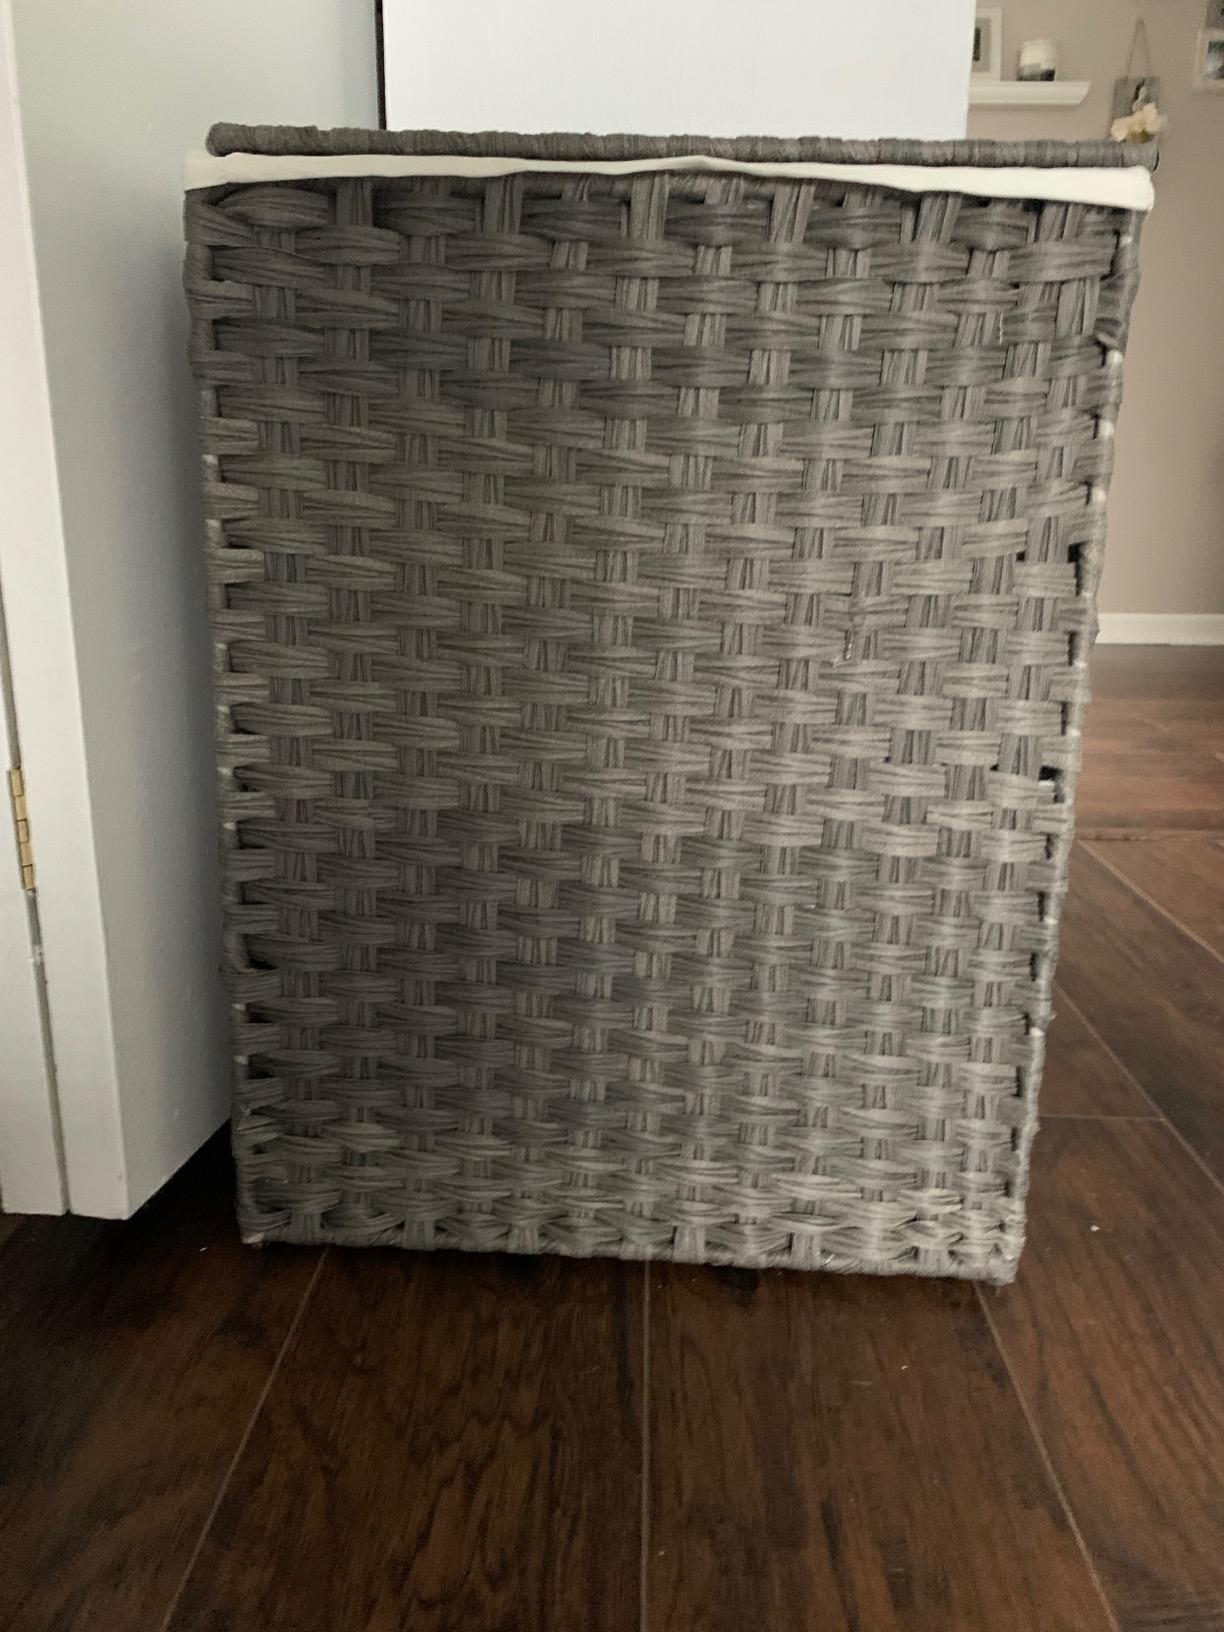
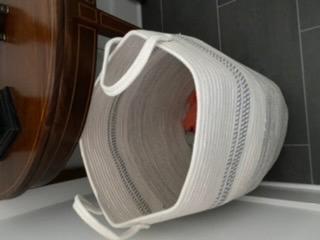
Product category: items_hamper
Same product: no